Stepan Kutorga

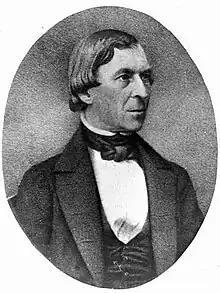

Stepan Semyonovich Kutorga (12 February 1805 – 25 April 1861) was a Russian naturalist, zoologist and mineralogist who worked as a professor at the Saint Petersburg Imperial University.